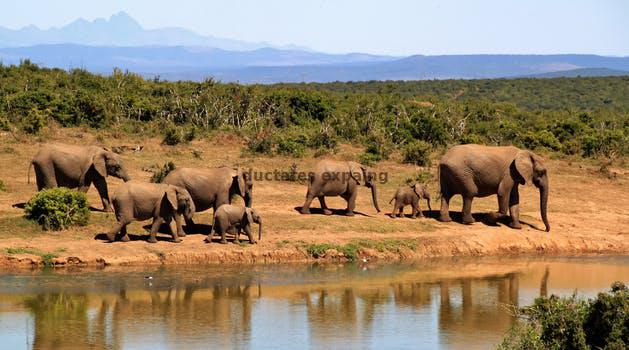
Label: Watermark